Answer in natural language. Which object is closer to black rectangular stone countertop (highlighted by a red box), Window (highlighted by a blue box) or modern black leather chair (highlighted by a green box)? Choose between the following options: Window (highlighted by a blue box) or modern black leather chair (highlighted by a green box)
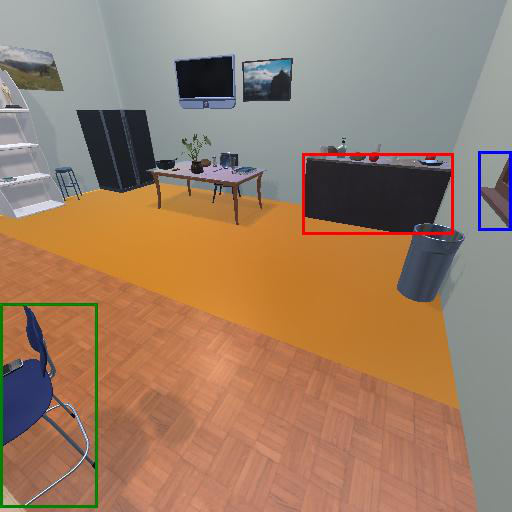
<answer>Window (highlighted by a blue box)</answer>